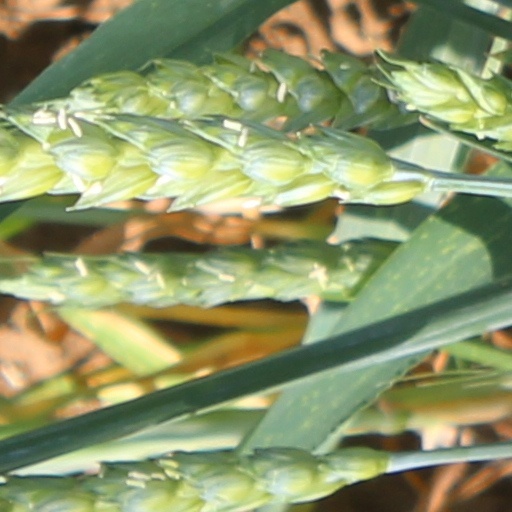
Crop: wheat